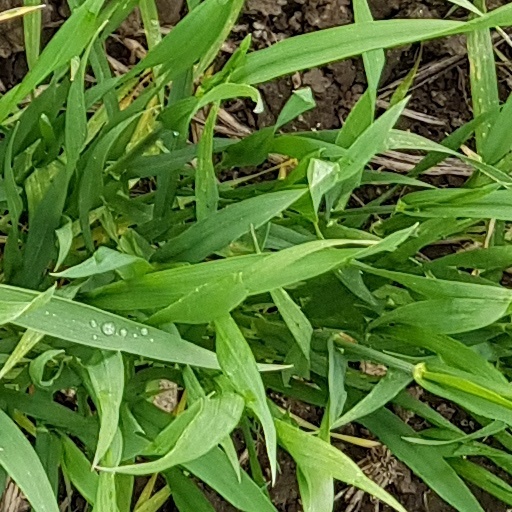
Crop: wheat